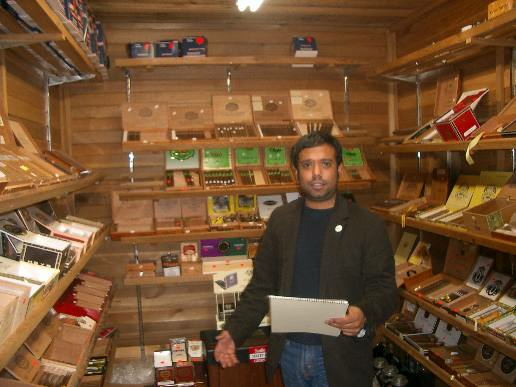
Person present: Yes